Marxism–Leninism–Maoism

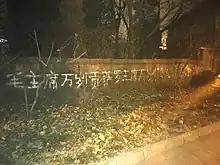
Graffito at Tsinghua University promoting Marxism–Leninism–Maoism: it translates as "Long live Chairman Mao! Long live Chairman Gonzalo! Long live the theory of protracted people's war!"

Marxism–Leninism–Maoism (MLM) is a term used by some communist groups to emphasize the significance of Maoism as a new stage in Marxist theory and practice. Adherents of Marxism–Leninism–Maoism claim it to be a unified, coherent higher stage of Marxism. The term is sometimes used interchangeably with "Maoism" and "Marxism–Leninism" by adherents.